Abdul Haris Nasution

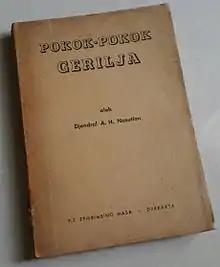
"Fundamentals of Guerrilla Warfare" by Nasution

In December 1949, Nasution took on his position as army chief of staff, with T. B. Simatupang replacing Sudirman as the commander of the newly dubbed TNI (Armed Forces of the Republic of Indonesia). In 1952, Nasution and Simatupang decided to adopt a policy of restructuring and reorganisation for TNI. Under this arrangement, Nasution and Simatupang hoped to create a smaller army but one that was more modern and professional. It did not take long, however, before factional interests came into play. Nasution and Simatupang, who had both been trained by the Dutch colonial government wanted to discharge the soldiers trained by the Japanese and integrate more soldiers trained by the Dutch. The Japanese-trained troops, led by Bambang Supeno, began speaking out against this policy. In adopting their policy, Nasution and Simatupang had the backing of Prime Minister Wilopo and Defense Minister Hamengkubuwono IX. However, Supeno managed to find support from among the opposition parties in the People's Representative Council (DPR). The DPR members then began making their disagreements on the restructuring of TNI known. Nasution and Simatupang were not happy to see what they perceived to be interference in military affairs by civilians. On 17 October 1952, Nasution and Simatupang mobilised their troops in a show of force. Protesting against civilian interference in military affairs, Nasution and Simatupang had their troops surround the Presidential Palace and point their tank turrets at it. Their demand to Sukarno was that the current DPR be dismissed.